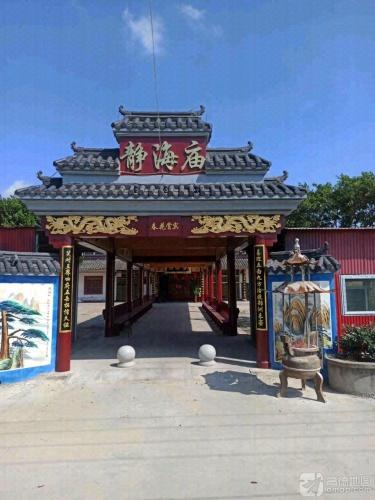
地标名称：静海庙
所在城市：台州市·路桥区